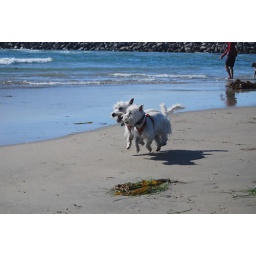
Mimi &amp;amp; Gigi running together and in sync at the San Diego dog beach